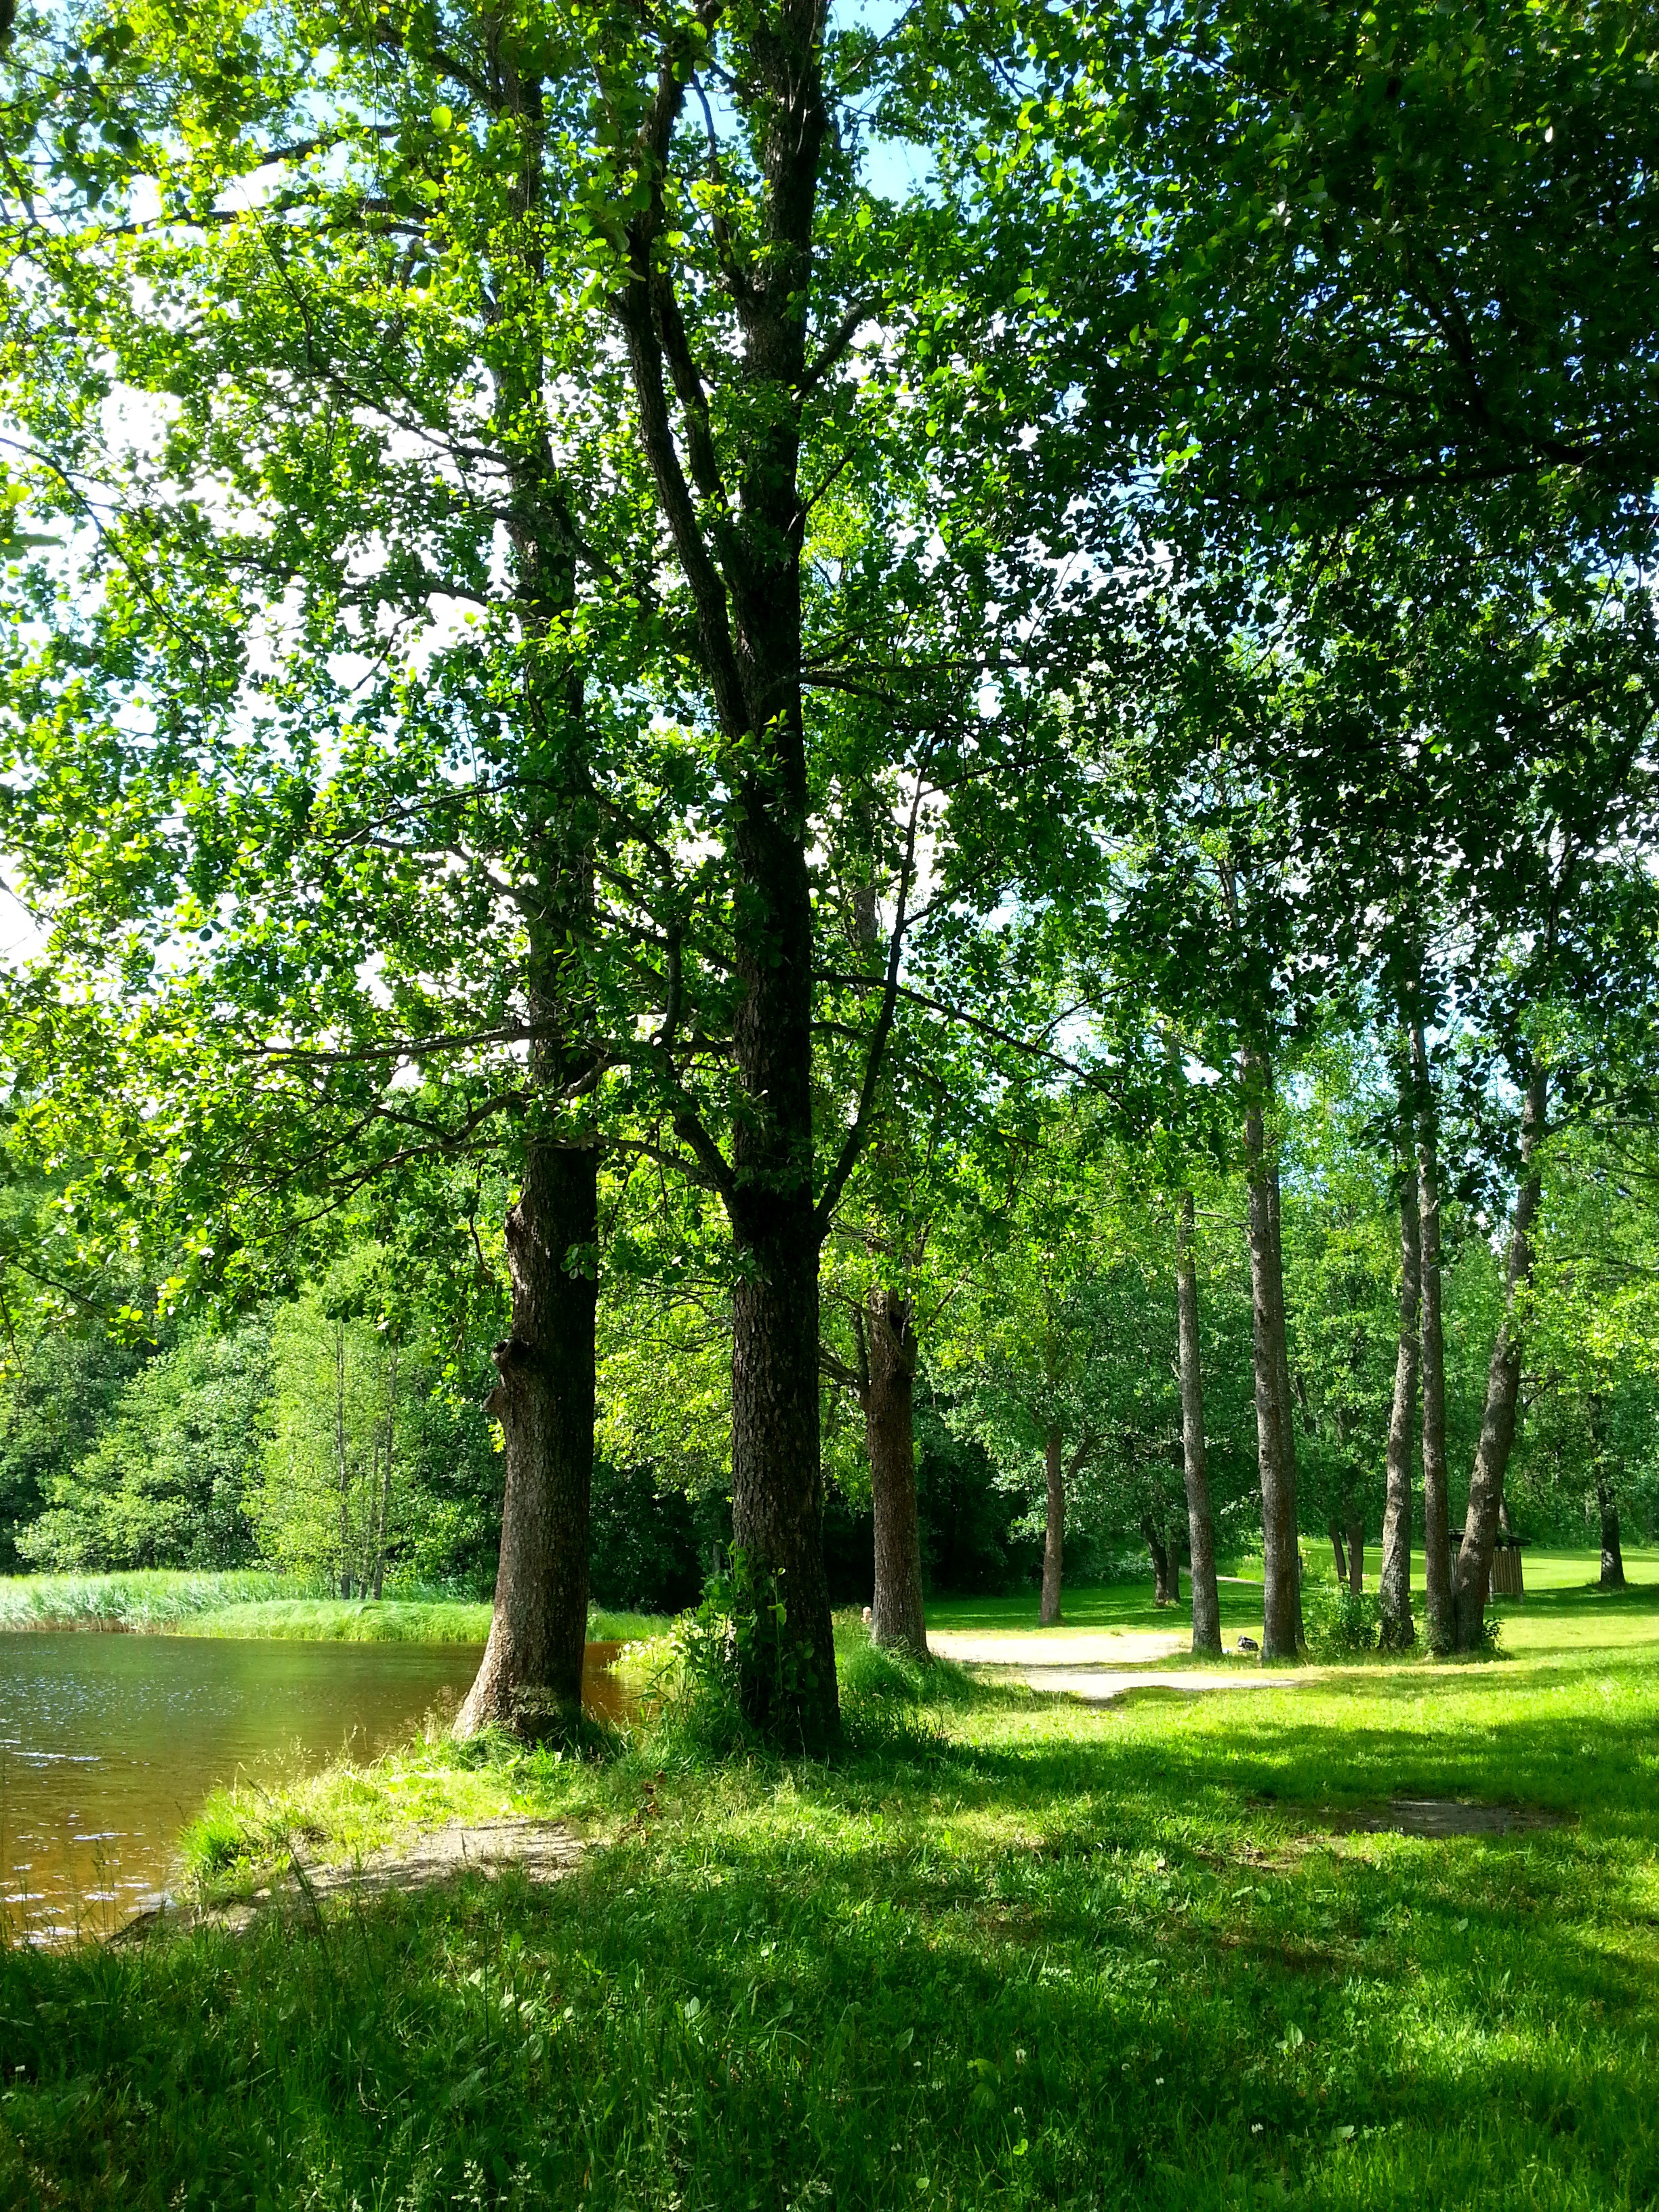
beach, landscape, tree, water, nature, forest, grass, sand, plant, sky, lawn, meadow, sunlight, leaf, flower, lake, summer, green, park, botany, garden, trees, deciduous, beautiful, grove, woodland, habitat, ecosystem, finnish, nature photo, biome, luukki, natural environment, woody plant, temperate broadleaf and mixed forest, land plant